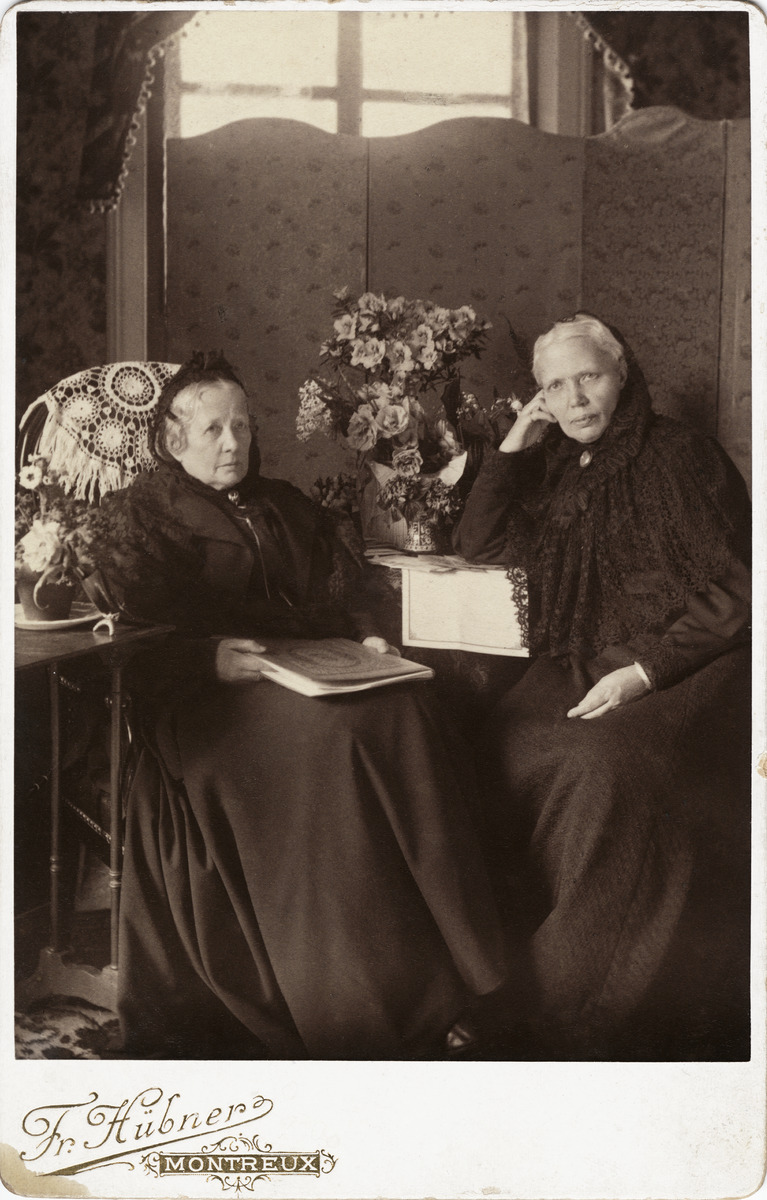
Elisabeth Blomqvist ja Anna Blomqvist
sisällön kuvaus: Elisabeth Blomqvist ja Anna Blomqvist. mustavalkoinen
Kuvaaja: Fr. Hubner, valokuvaaja, Montreaux, valokuvaaja
Ajankohta: kuvausaika 1800-luvun loppu
Aiheet: Blomqvist, Anna Catharina, Blomqvist, Elisabeth, valokuvaus, vaatteet naisten puvut, valokuvaamot